Stalag VIII-B

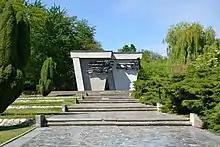
Memorial to the victims

In January 1945, as the Soviet armies advanced into Germany, many of the prisoners were sent on notorious forced marches, westward in groups of 200 to 300. Many deaths resulted from exposure and exhaustion.